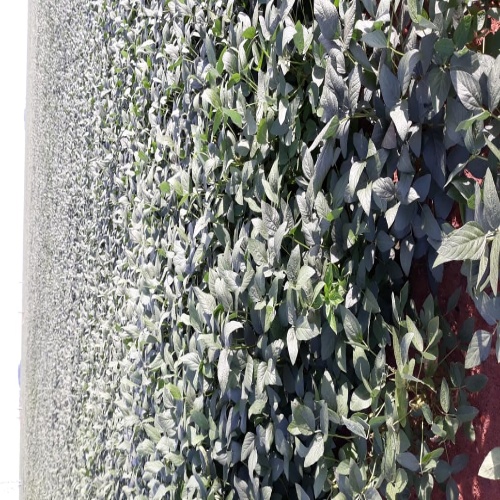
Label: Healthy